Simha (film)

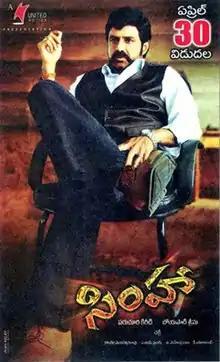
Theatrical release poster

Simha is a 2010 Indian Telugu-language action drama film directed by Boyapati Srinu and produced by Paruchuri Kireeti under the United Movies banner. The film stars Nandamuri Balakrishna in a dual role, along with Nayantara, Namitha and Sneha Ullal while Rahman, Sai Kumar, Adithya Menon, Kota Srinivasa Rao and K. R. Vijaya play supporting roles. Music is composed by Chakri, art direction by A. S. Prakash, cinematography by Arthur Wilson and editing by Kotagiri Venkateswara Rao.